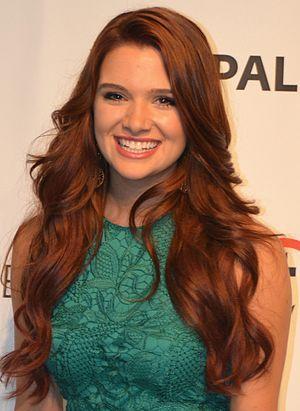
De celles qui osent est une série télévisée américaine créée par Sarah Watson et diffusée depuis le 20 juin 2017 sur Freeform et en simultané sur ABC Spark au Canada.
Faking It ou Jouer le jeu au Québec est une série télévisée américaine de comédie en 38 épisodes de 22 minutes créée par Dana Min Goodman et Julia Wolov, développée par Carter Covington et diffusée entre le 22 avril 2014 et le 17 mai 2016 sur MTV.